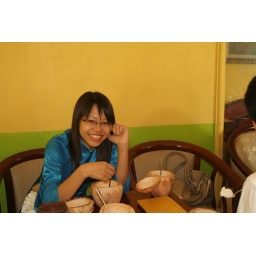
Green grass, blue sky and the girl in blue ^^